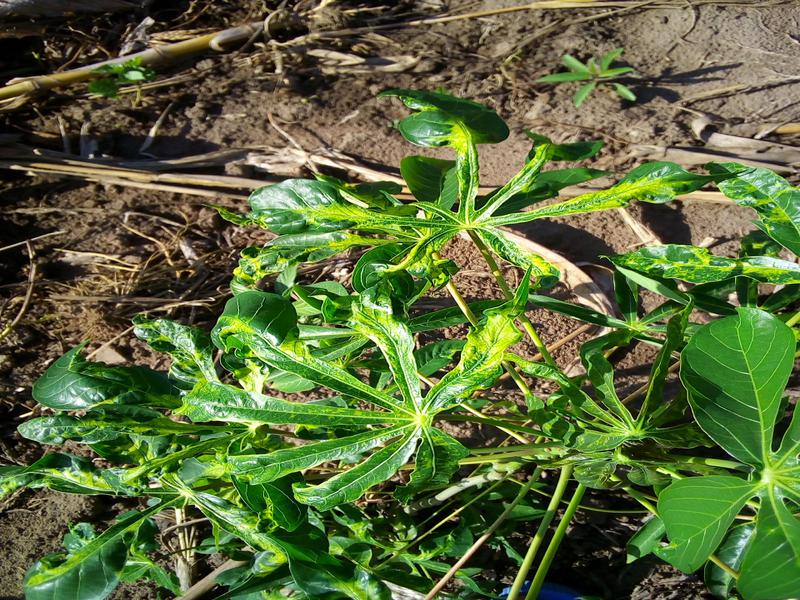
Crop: cassava
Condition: mosaic_disease